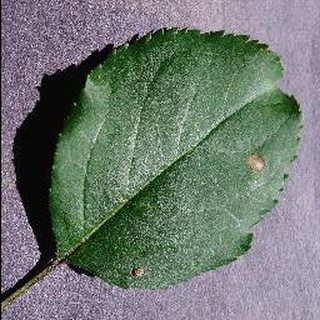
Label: apple_black_rot